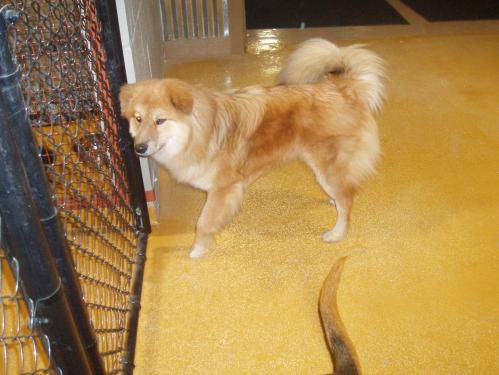
Label: dog